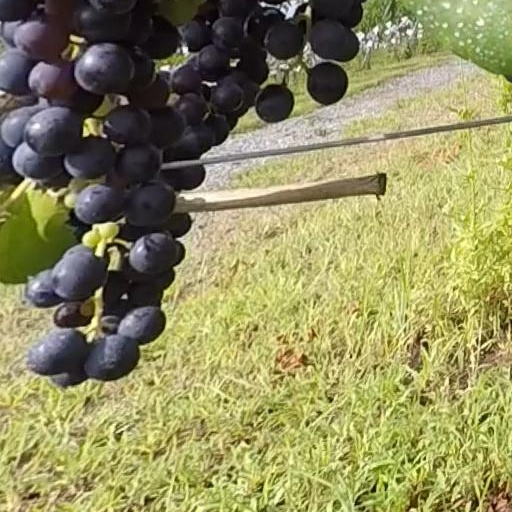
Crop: grape